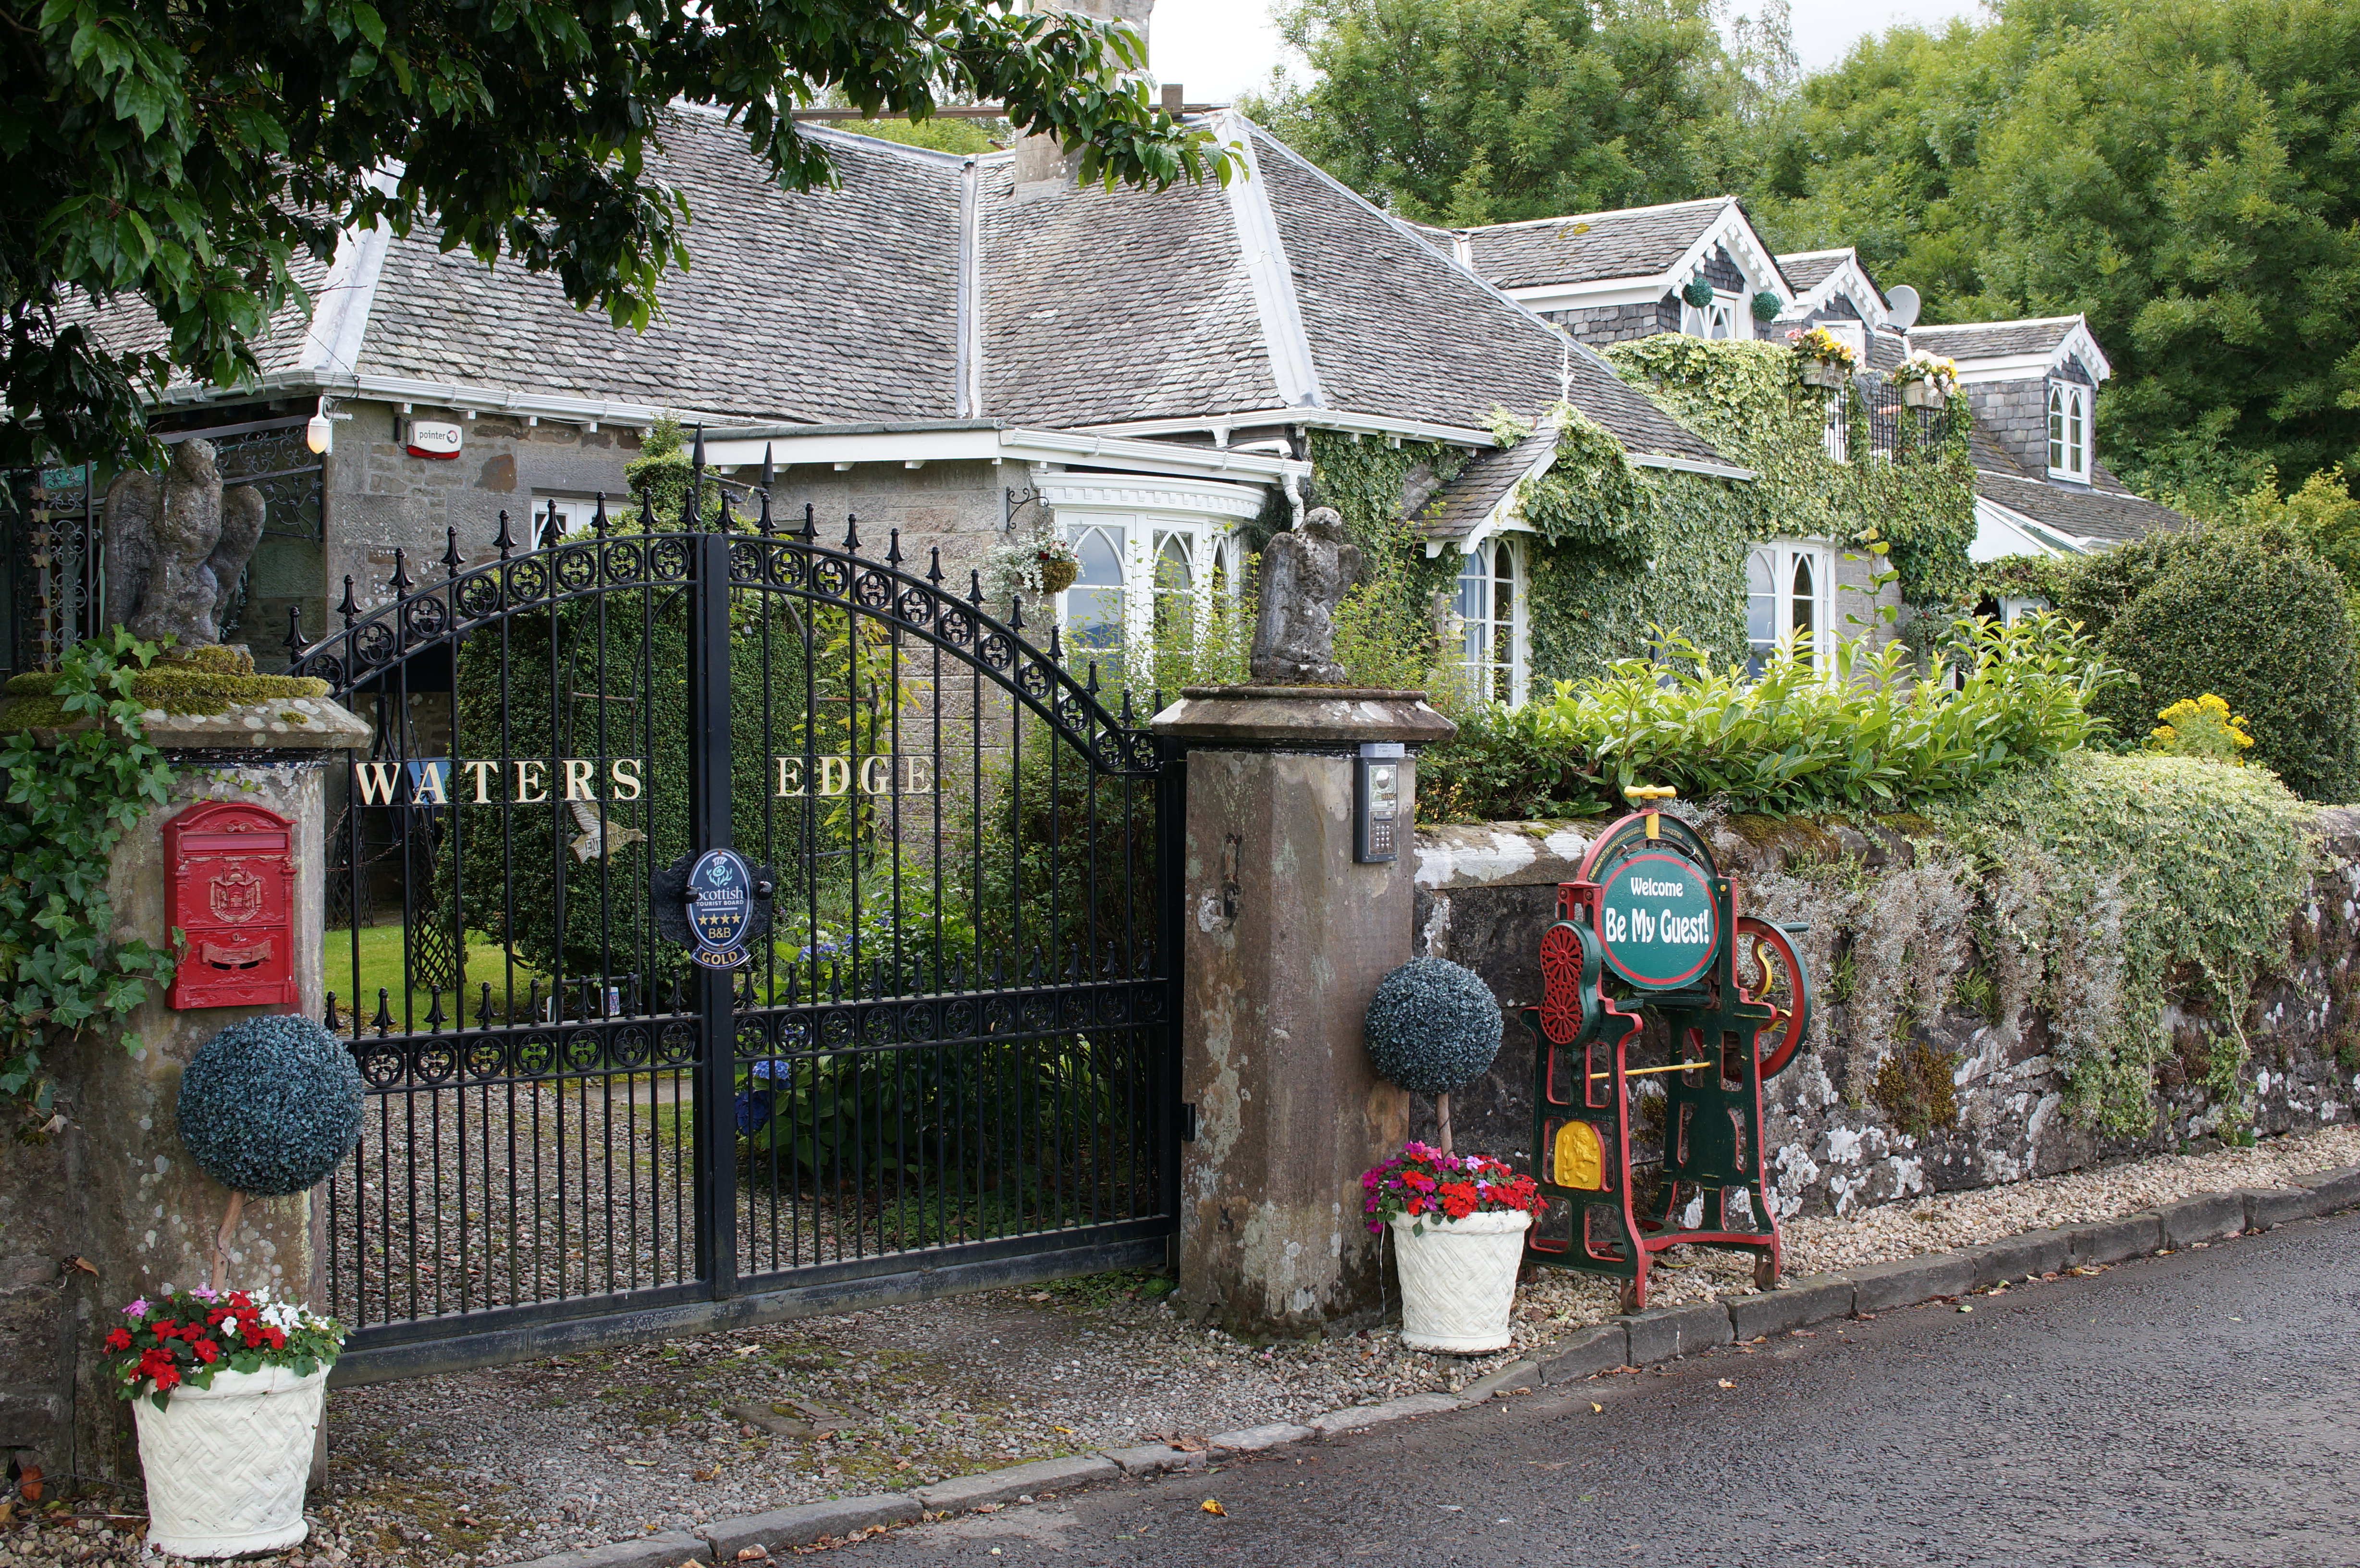
village, cottage, garden, 2014, shrine, sony, scotland, sigma, nex, nex6, lenstagged, steffenzahn, 30mm, sigma30mm28exdn, sigma30mmf28, sigma30mmf28dn, sigma30mm, outdoor structure